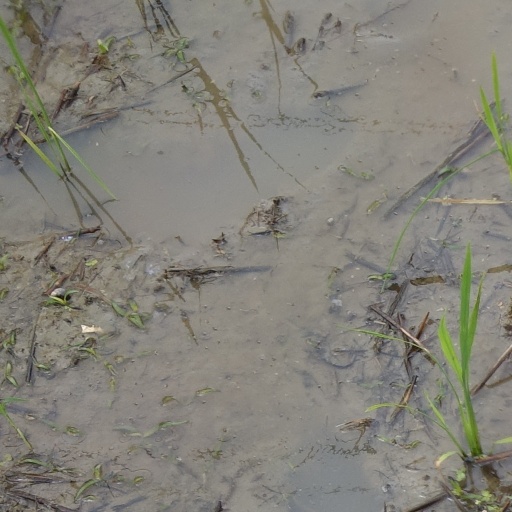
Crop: rice